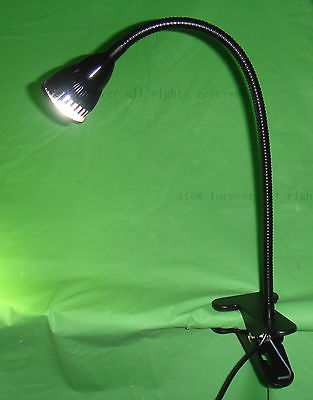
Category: lamp